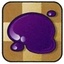
Concepts: Purple